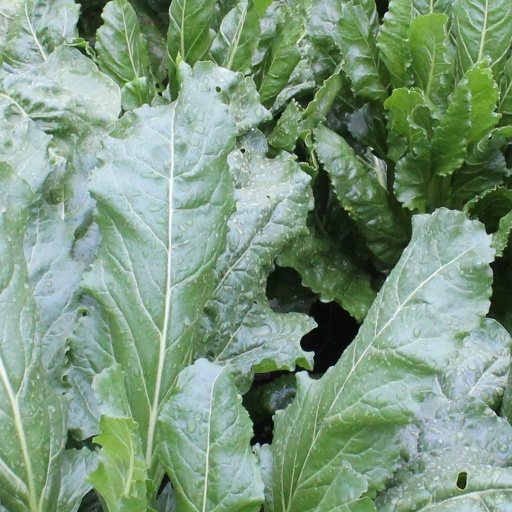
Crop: sugar beet